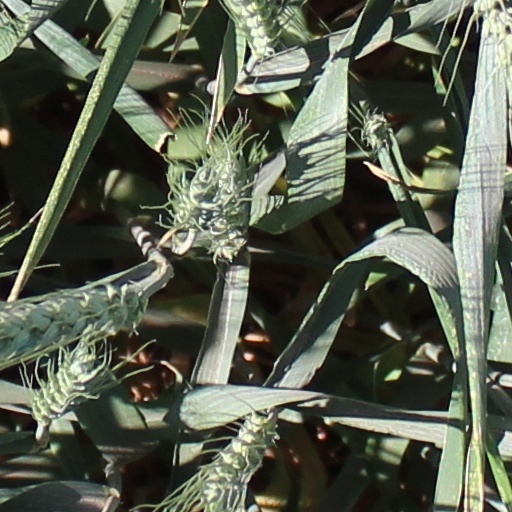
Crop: wheat